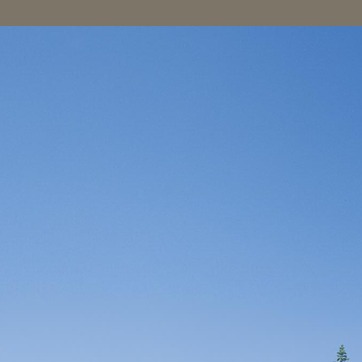
Material: sky